Battle of Ratsua

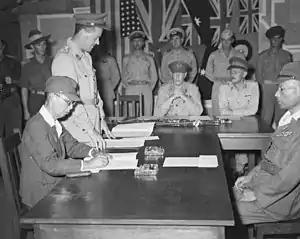
Two Japanese officers sitting at a desk during a surrender ceremony

The fighting around Base 5 was the final action of the fighting in the northern sector of the island, which essentially ended in stalemate. The Australians, under pressure to limit casualties to their largely inexperienced troops, had pursued a cautious campaign and had been slow to regain the initiative in the area following the defeat at Porton Plantation. In contrast, the Japanese commander—Kato—had been skillful and aggressive. On 11 August, in anticipation of the capitulation of Japan following the dropping of two atomic bombs on Japanese cities, the order to cease offensive combat operations on Bougainville was passed to all Australian units by their commanders.